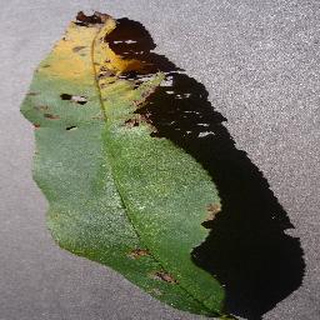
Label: peach_bacterial_spot